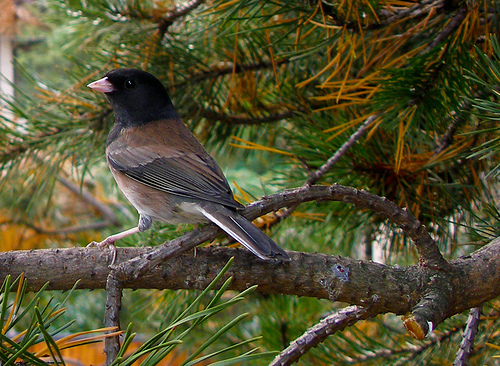
a middle sized bird with a black head, and dull colored feathers.
a medium bird with a black head and a light brown side and belly the bird has mixed color primaries and secondaries
this bird has long tarsus, an all black head, with a white belly/breast and brown/black mix of feathers on its back, wings, and tail
this bird has a speckled belly and breast with a short pointy bill.
this bird has a black crown, a small bill, and a brown back
this bird contains a black head, neck throat and nape, brown coverts, and black and white secondaries.
a bird with a pink bill, black crown and brown secondaries.
this dark colored bird has a distinct black head with orange beak and a much lighter brown colored body.
the bird has a tan bill that is small and a dark back.
this bird has brown and black primaries, a brown back, black nape, and a short beak.
Species: Dark Eyed Junco